Africa–India relations

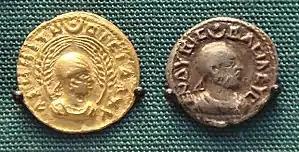
Coins of king Endybis, 227–235 AD. +. The left one reads in Greek "AΧWMITW BACIΛEYC", "King of Axum". The right one reads in Greek: ΕΝΔΥΒΙC ΒΑCΙΛΕΥC, "King Endybis".

Indo-African relations date back to the Bronze Age period of the Indus Valley civilization, Pearl millet first domesticated in Africa have been discovered from the site of Chanhu Daro and there is at least one burial of African women from the same site as well, it is thus postulated that Indus valley maritime activities included journey to the horn of Africa and bringing back African crops along with African diaspora to the Indus valley since Pearl millet was cultivated in South Asia since 2nd millennium BC but there is no such evidence from the Near East. Black peppercorns were found stuffed in the nostrils of Ramesses II, placed there as part of the mummification rituals shortly after his death in 1213 BCE. In the 2nd century BC the Greek's accounts of Ptolmaic Egypt and its trade relations mention Indian ships making the trip and Greeks began to utilize this knowledge from Indian sailors to conduct maritime activities in the Indian Ocean and conduct business with the Indians directly instead of relying on the middle men, when Romans replaced the Greek administration in Egypt, this began a 400-year period of trade relations between the Roman Empire and India. "Periplus Maris Erythraei" ("Periplus of the Erythraean Sea"),—which dates to mid-first century—refers to trade relations between the Kingdom of Aksum and Ancient India around the first millennium. Helped by the monsoon winds, merchants traded cotton, glass beads and other goods in exchange for gold and soft-carved ivory. The influence of the Indian architecture on the African kingdom shows the level of trade development between the two civilizations.